1976 United States presidential election in New York

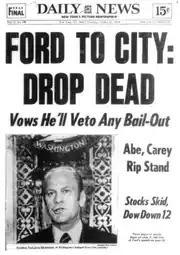
President Ford’s initial refusal to grant a federal bailout to a nearly bankrupt New York City during the city's 1975 fiscal crisis sparked infamous headlines damaging Ford's reputation in the city, likely contributing to his poor performance in New York City in the 1976 election.

Even though Ford won in 55 of New York state's 62 counties, Carter's landslide in heavily populated New York City provided Carter with a citywide vote advantage over Ford of 716,717 votes, which was more than twice Carter's statewide victory margin of 288,767 votes. Without Carter winning the New York City boroughs of Manhattan, Queens, Brooklyn and the Bronx, Ford would have won New York state by 437,078 votes and a 9.7% margin. There was a significant difference between the results of Upstate New York and Downstate New York in this election. Ford won Upstate by 11% and Carter won Downstate by 16%.